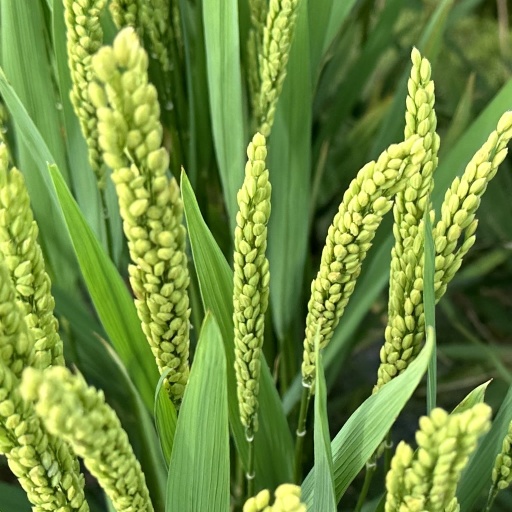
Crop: rice